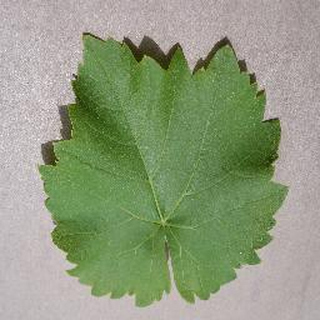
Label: healthy_grape